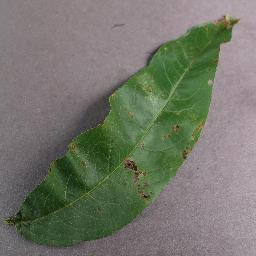
Label: Peach___Bacterial_spot